PASOK

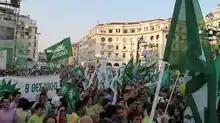
A political rally organized by the Panhellenic Socialist Movement in Thessaloniki

In June 2009, the PASOK won the 2009 European Parliament election in Greece. Four months later, the Party enjoyed a resounding victory in the October 2009 general elections with 43.92% of the popular vote to ND's 33.48%, and 160 parliament seats to 91. Due to a number of defections and expulsions after 2009, by November 2011 PASOK held a slim majority of 152 of the parliament's 300 seats.